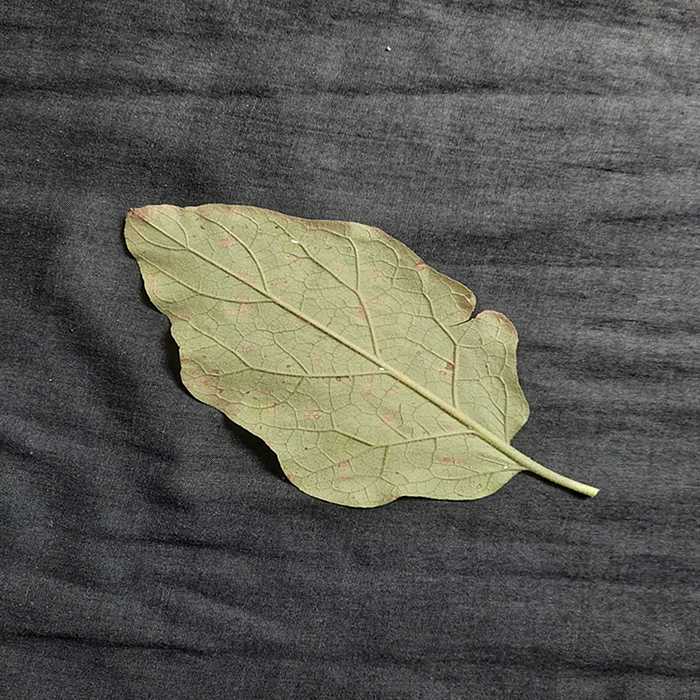
Plant: Eggplant
Label: Eggplant Cercopora leaf spot